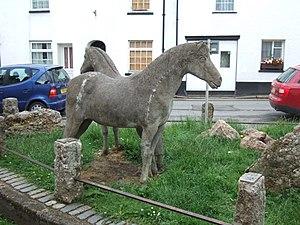
Moretonhampstead est un village du Dartmoor dans le comté de Devon, en Angleterre. Elle est jumelée avec Betton en France.